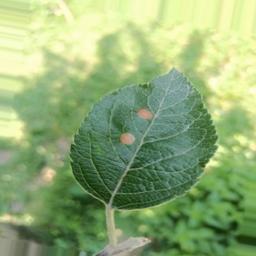
Label: Alternaria